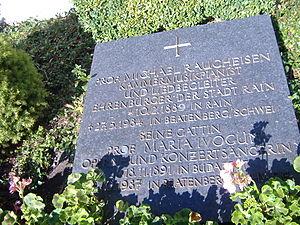
Maria Ivogün est une soprano hongroise naturalisée allemande.